Kat DeLuna

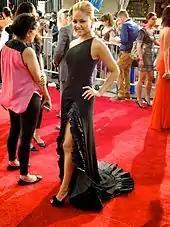
DeLuna at the 2012 Alma Awards

On July 11, 2012, Kat DeLuna released her new Spanish single, "Sobredosis" (featuring El Cata) on her official YouTube account. On August 21, 2012, Kat DeLuna premiered a new music video, for the single "Wanna See U Dance" on On Air with Ryan Seacrest. Also the same day the single became available to buy on iTunes. On August 24, 2012, Vevo released "Wanna See U Dance" music video on artist's official account. "Sobredosis" became available on iTunes on September 10, 2012. In 2013, she released a new single, "Stars".